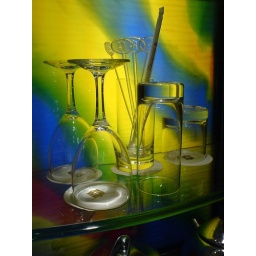
Photo of the glass arrangement at the mini bar in a suite at Shangrila Hotel in Makati, Philippines.